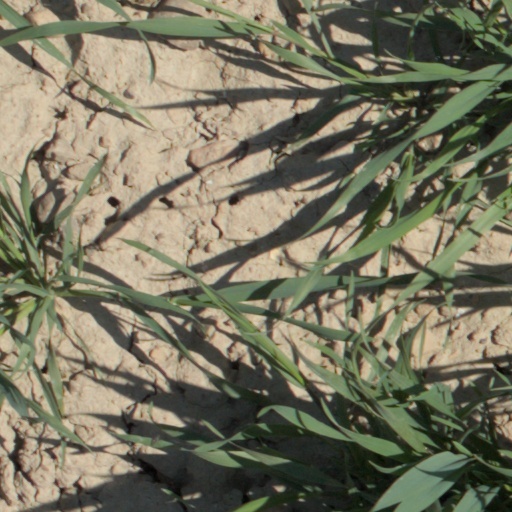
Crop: wheat